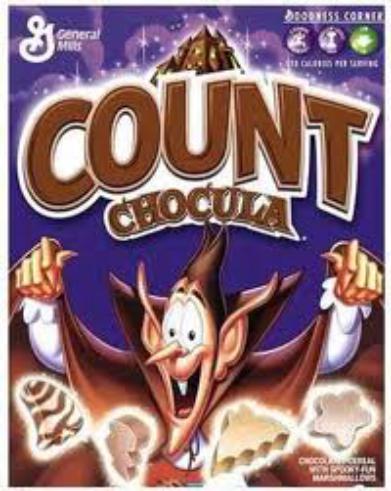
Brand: Count Chocula
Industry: Food